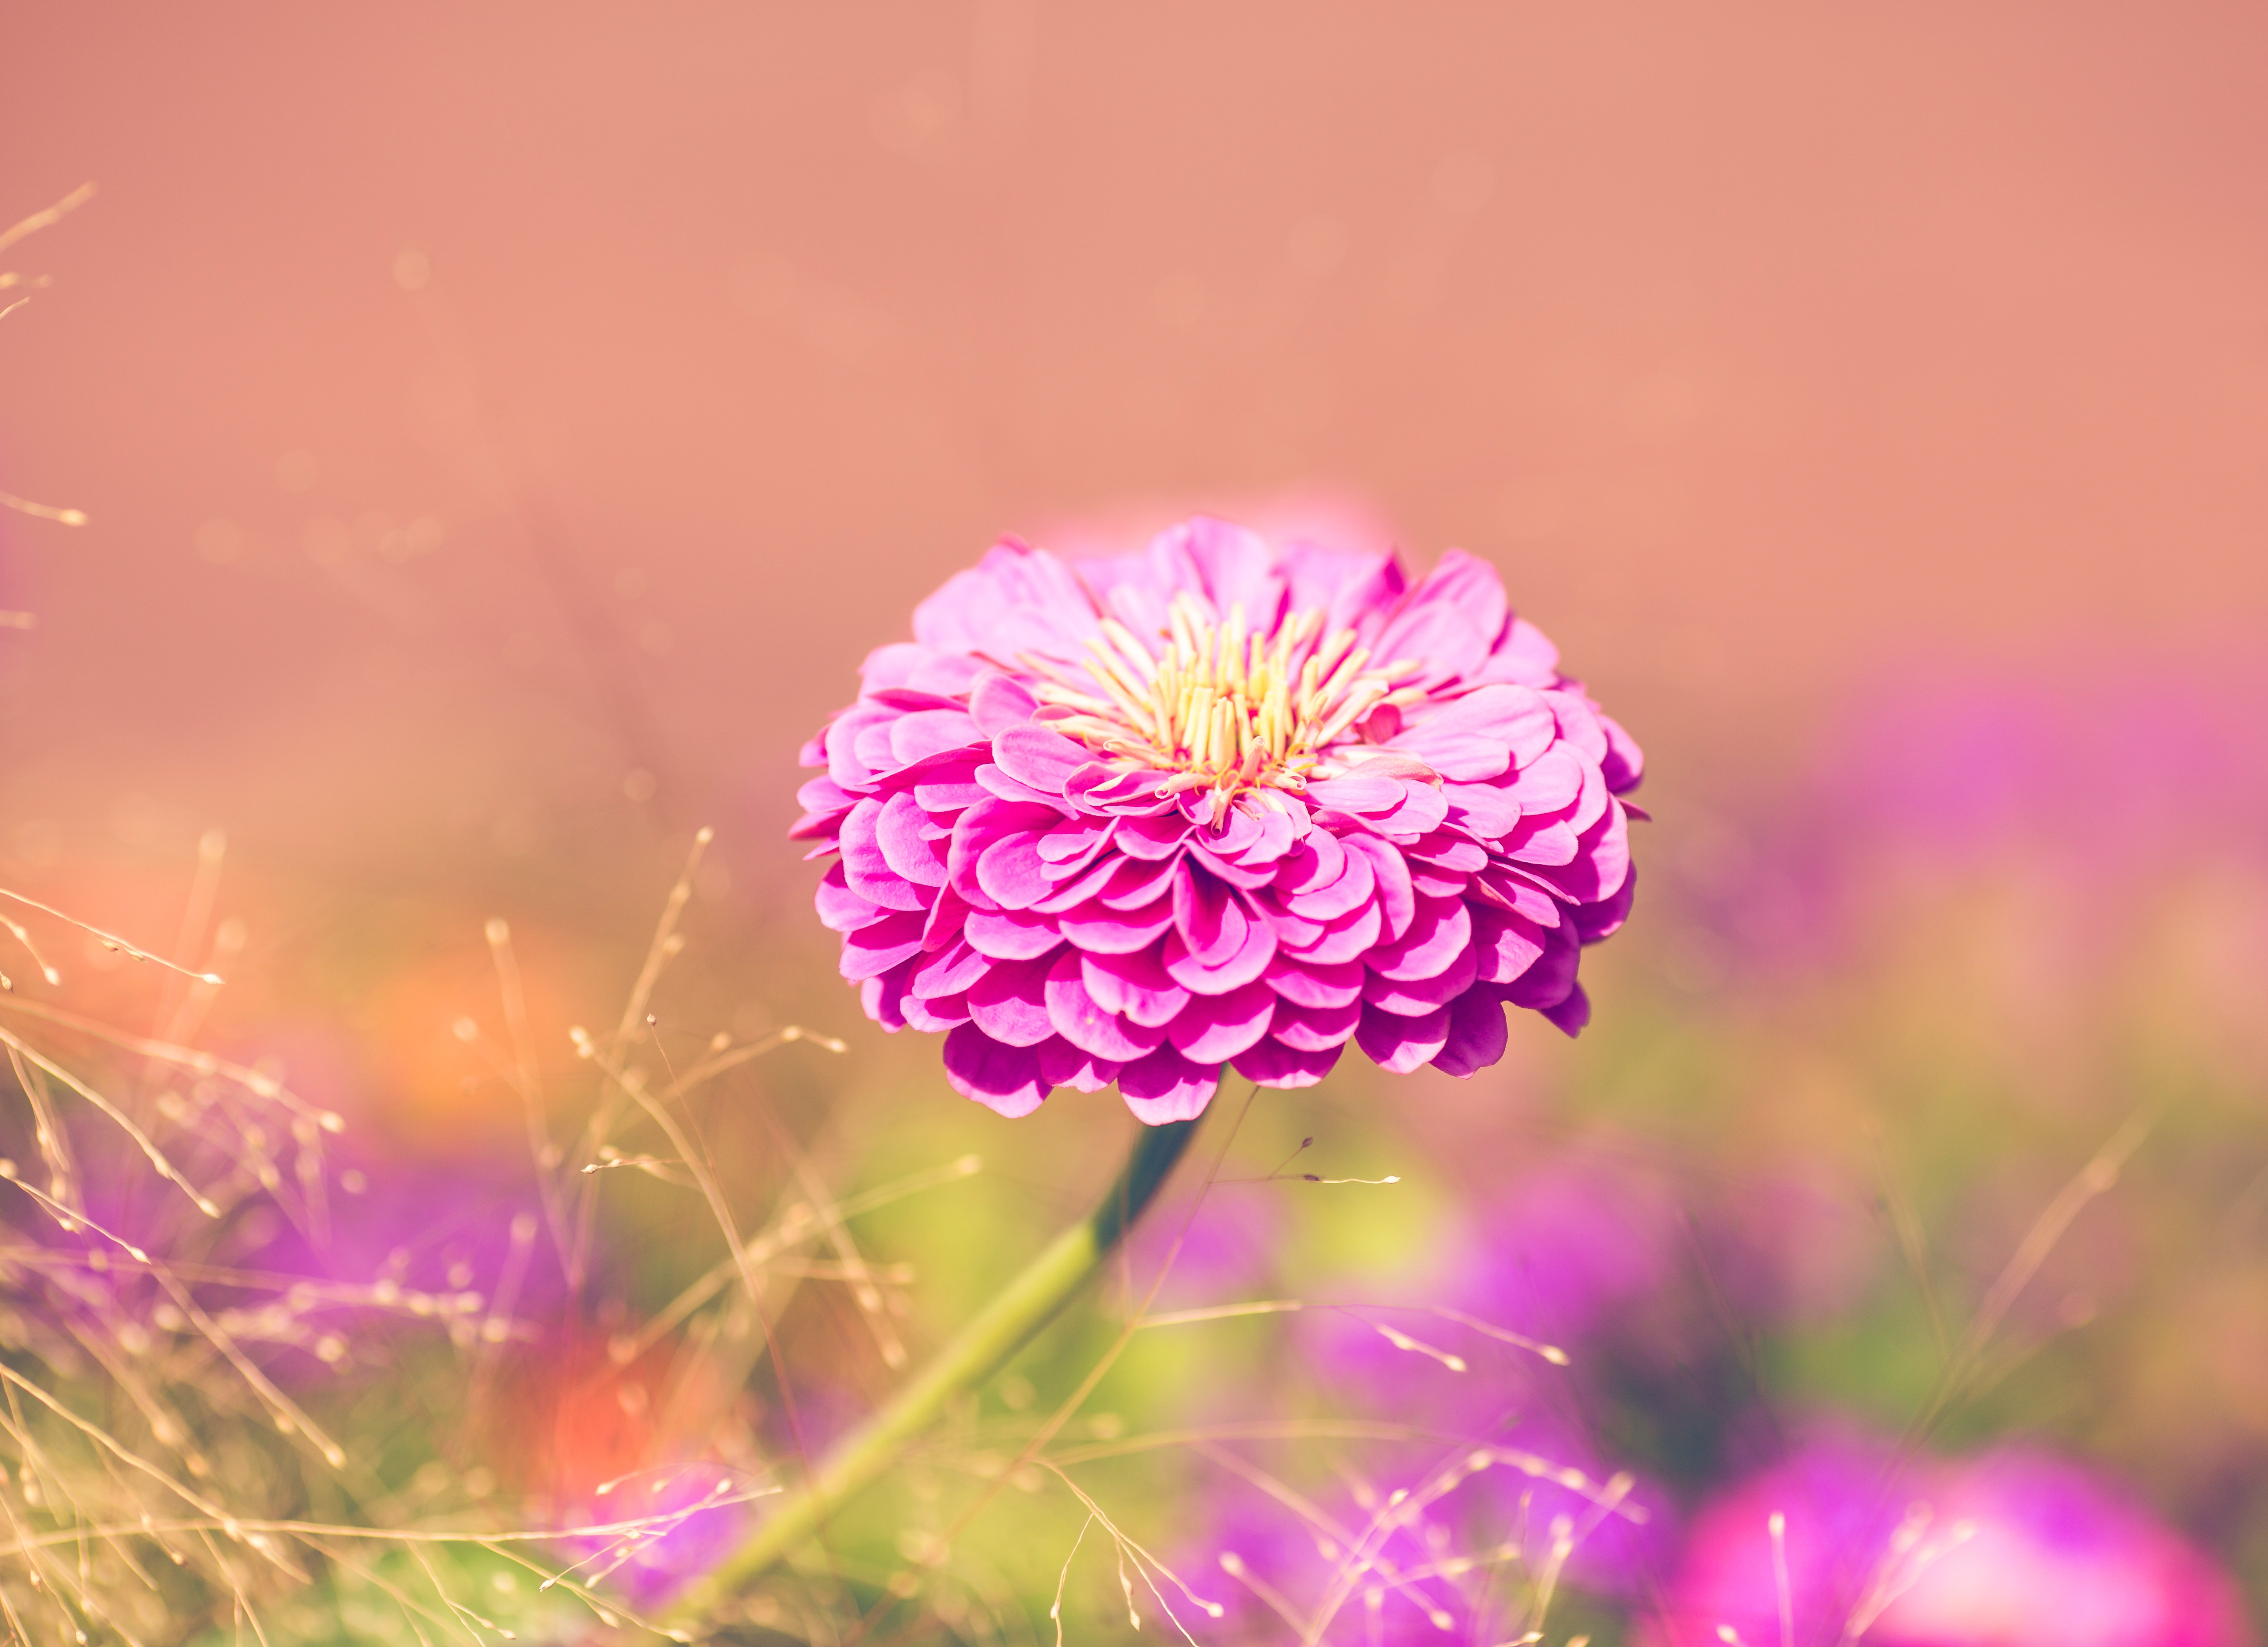
nature, blossom, plant, photography, sunlight, flower, petal, bloom, summer, garden, pink, flora, wildflower, close up, macro photography, flowering plant, daisy family, land plant